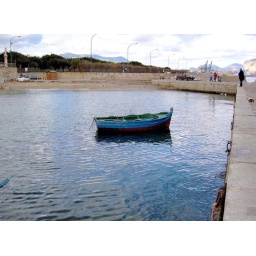
Blue boat on blue water: Blue Solitude. Minimalism from the deserted little harbour of S. Erasmo in Palermo.